HMS Centurion (1911)

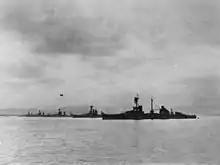
The 2nd Battle Squadron in Scapa Flow, 1918. is nearest to the camera with behind her. The other three are, in no order: "King George V", "Centurion" and "Ajax". Note the kite balloon over one of the more distant battleships.

Jellicoe's ships, including "Centurion", conducted gunnery drills on 10–13 January 1915 west of Orkney and the Shetland Islands. On the evening of 23 January, the bulk of the Grand Fleet sailed in support of Beatty's battlecruisers, but "Centurion" and the rest of the fleet did not participate in the ensuing Battle of Dogger Bank the following day. The ship was refitted at Cromarty, Scotland, from 25 January to 22 February. On 7–10 March, the Grand Fleet conducted a sweep in the northern North Sea, during which it conducted training manoeuvres. Another such cruise took place on 16–19 March. On 11 April, the Grand Fleet conducted a patrol in the central North Sea and returned to port on 14 April; another patrol in the area took place on 17–19 April, followed by gunnery drills off Shetland on 20–21 April.